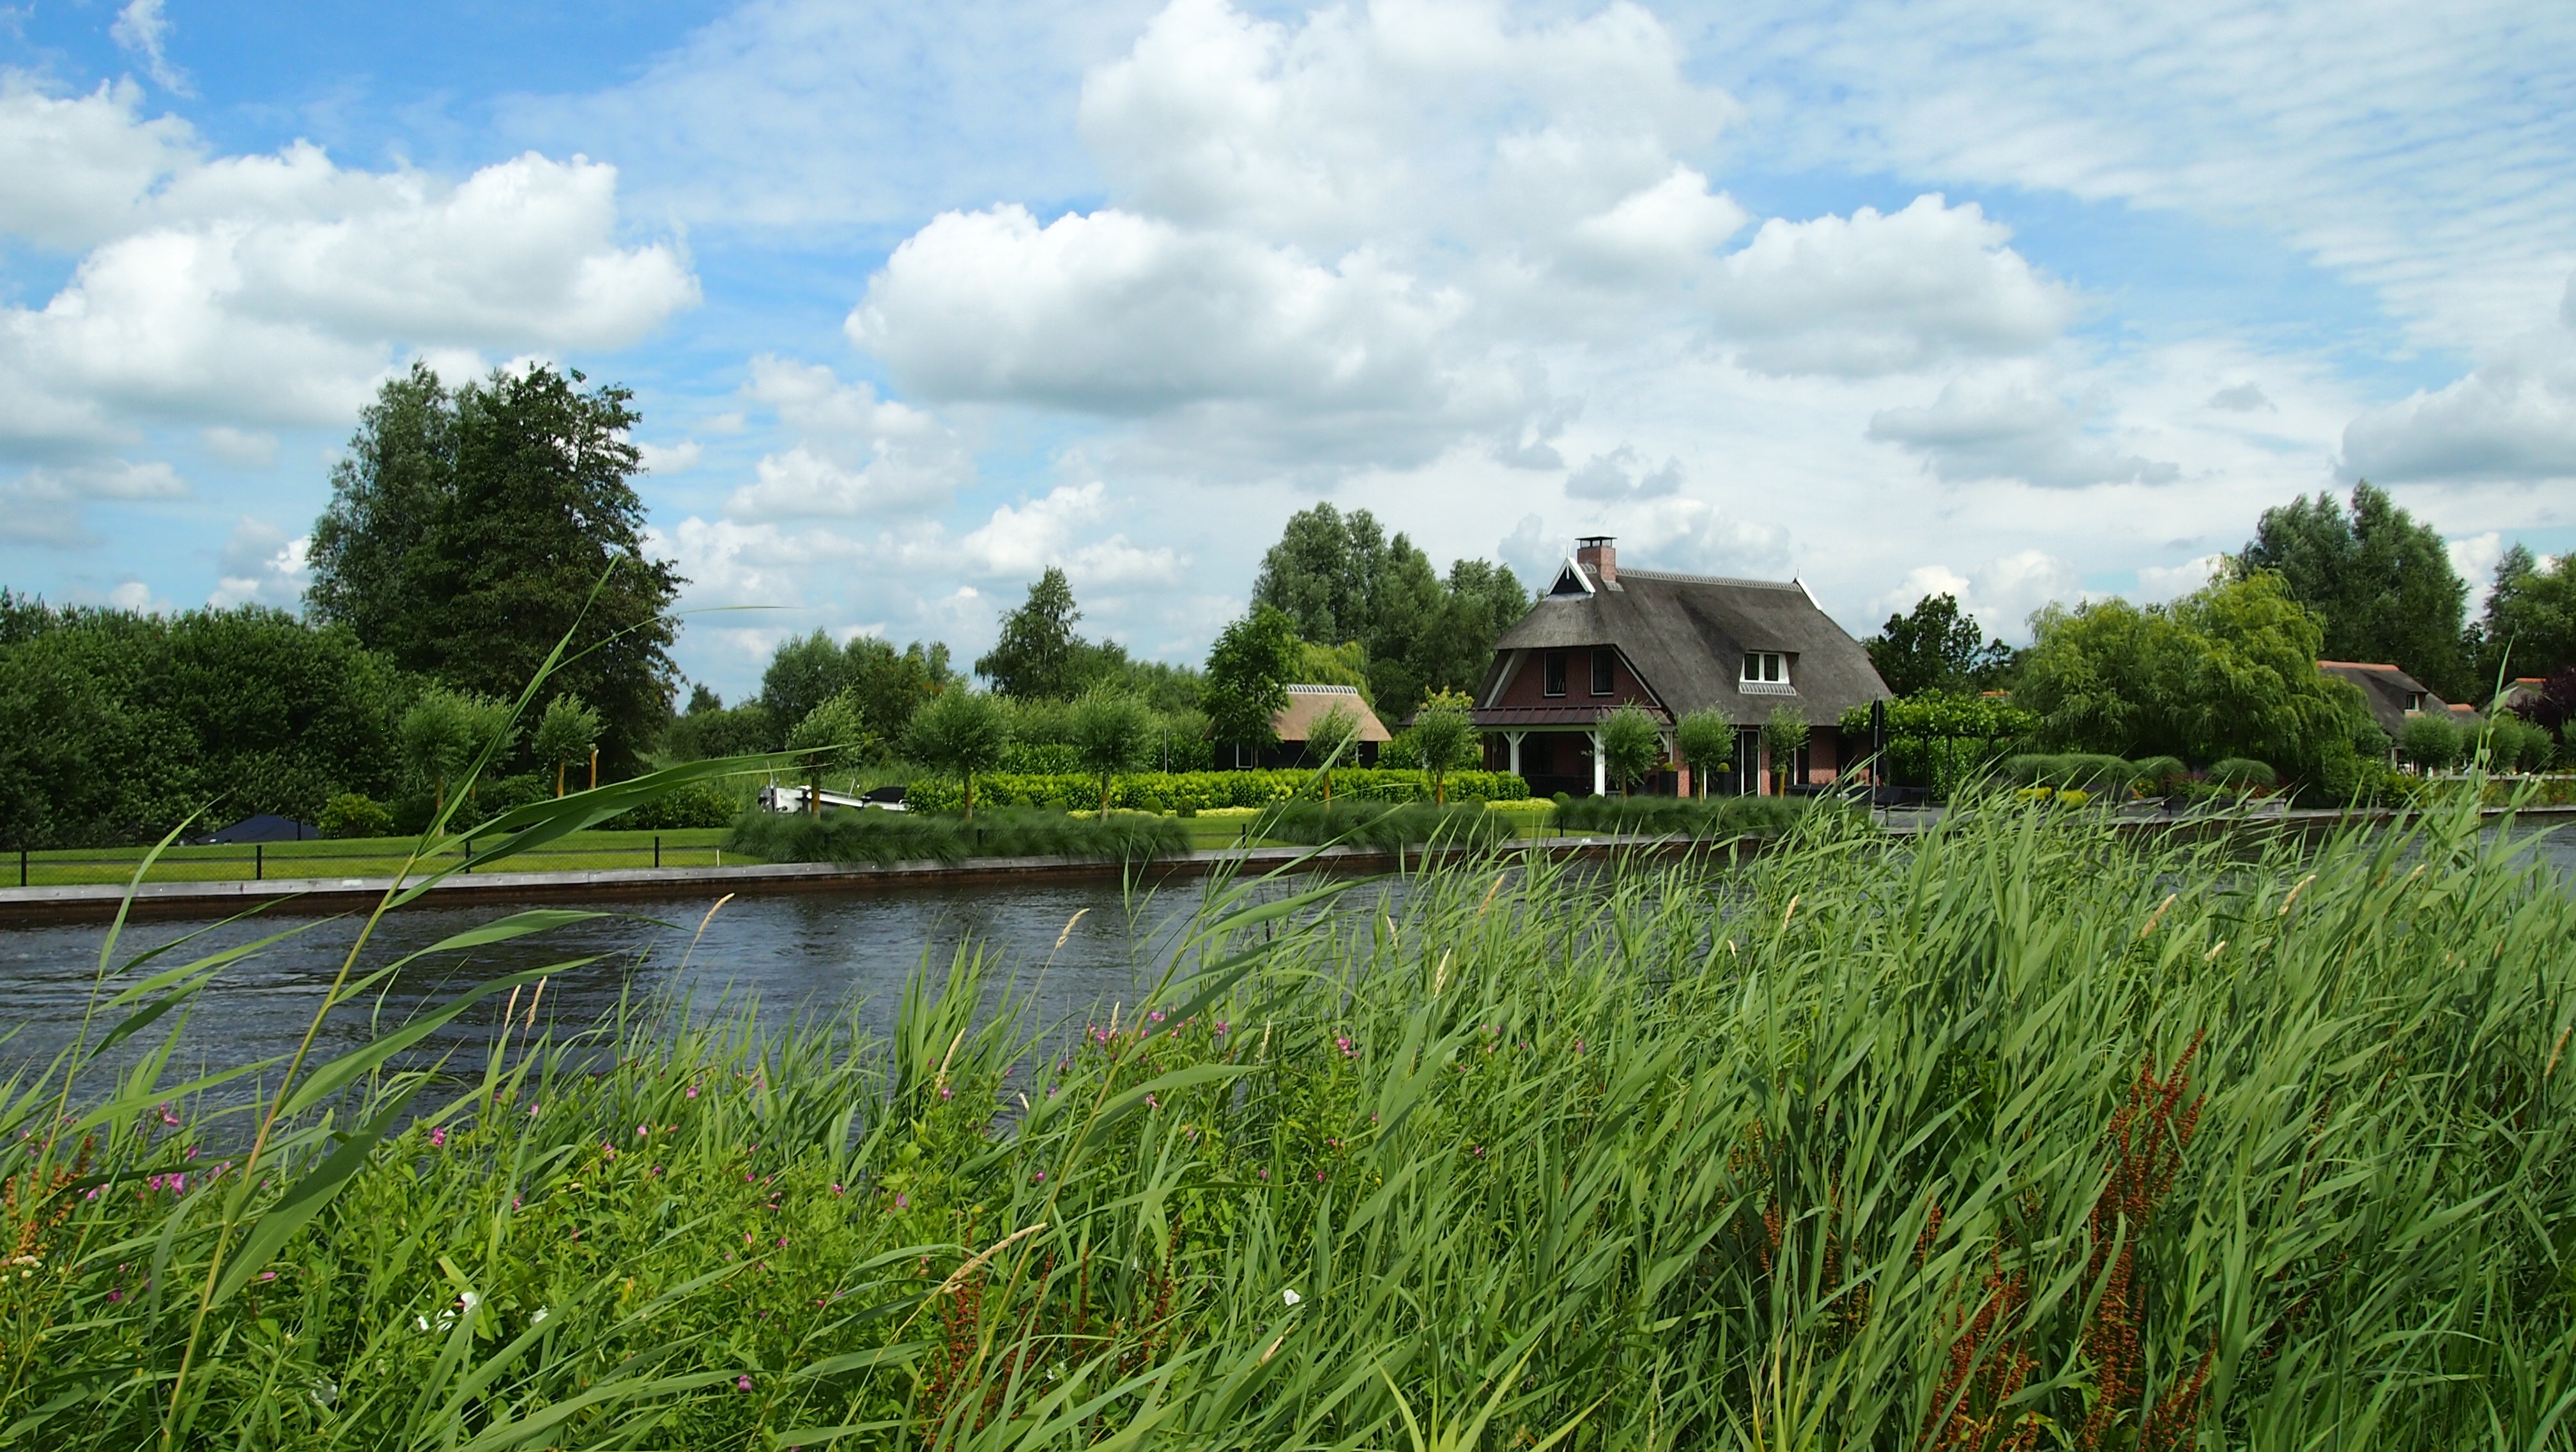
grass, marsh, farm, meadow, pond, pasture, reservoir, waterway, holland, wetland, channel, ecosystem, rural area, paddy field, holiday house